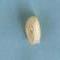
Maize quality: Good